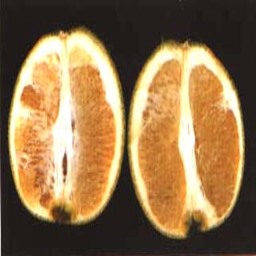
Label: peels